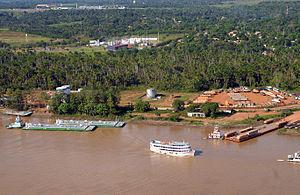
Le rio Madeira ou río Madera est un cours d'eau majeur de l'Amérique du Sud. Sa longueur totale est de 4 207 km, formateurs et bras secondaires compris. C'est le plus long affluent de l'Amazone et le seul qui reçoive les eaux issues de la partie de la cordillère des Andes située dans l'hémisphère sud. En espagnol Madeira se dit Madera. De ce fait on trouve l'un ou l'autre nom au long de son parcours.